Cuddalore

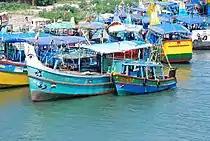
Fishing boats in Cuddalore

There is 230 km (140 mi) of roads in the town, out of which the Highways department maintains 26 km (16 mi). The Cuddalore City maintains a total of of roads: of concrete roads, of bituminous roads, of water-bound macadam (WBM) roads and of earthen roads. The National Highways, NH-32 Viluppuram–Pondicherry–Cuddalore–Chidambaram–Nagapattinam–Thoothukudi Highway passes through Cuddalore. Cuddalore is served by a town bus service, which provides connectivity within the town and the suburbs. There are privately operated mini-bus services that cater to local transport needs. The main bus stand is located in Thirupapuliyur.